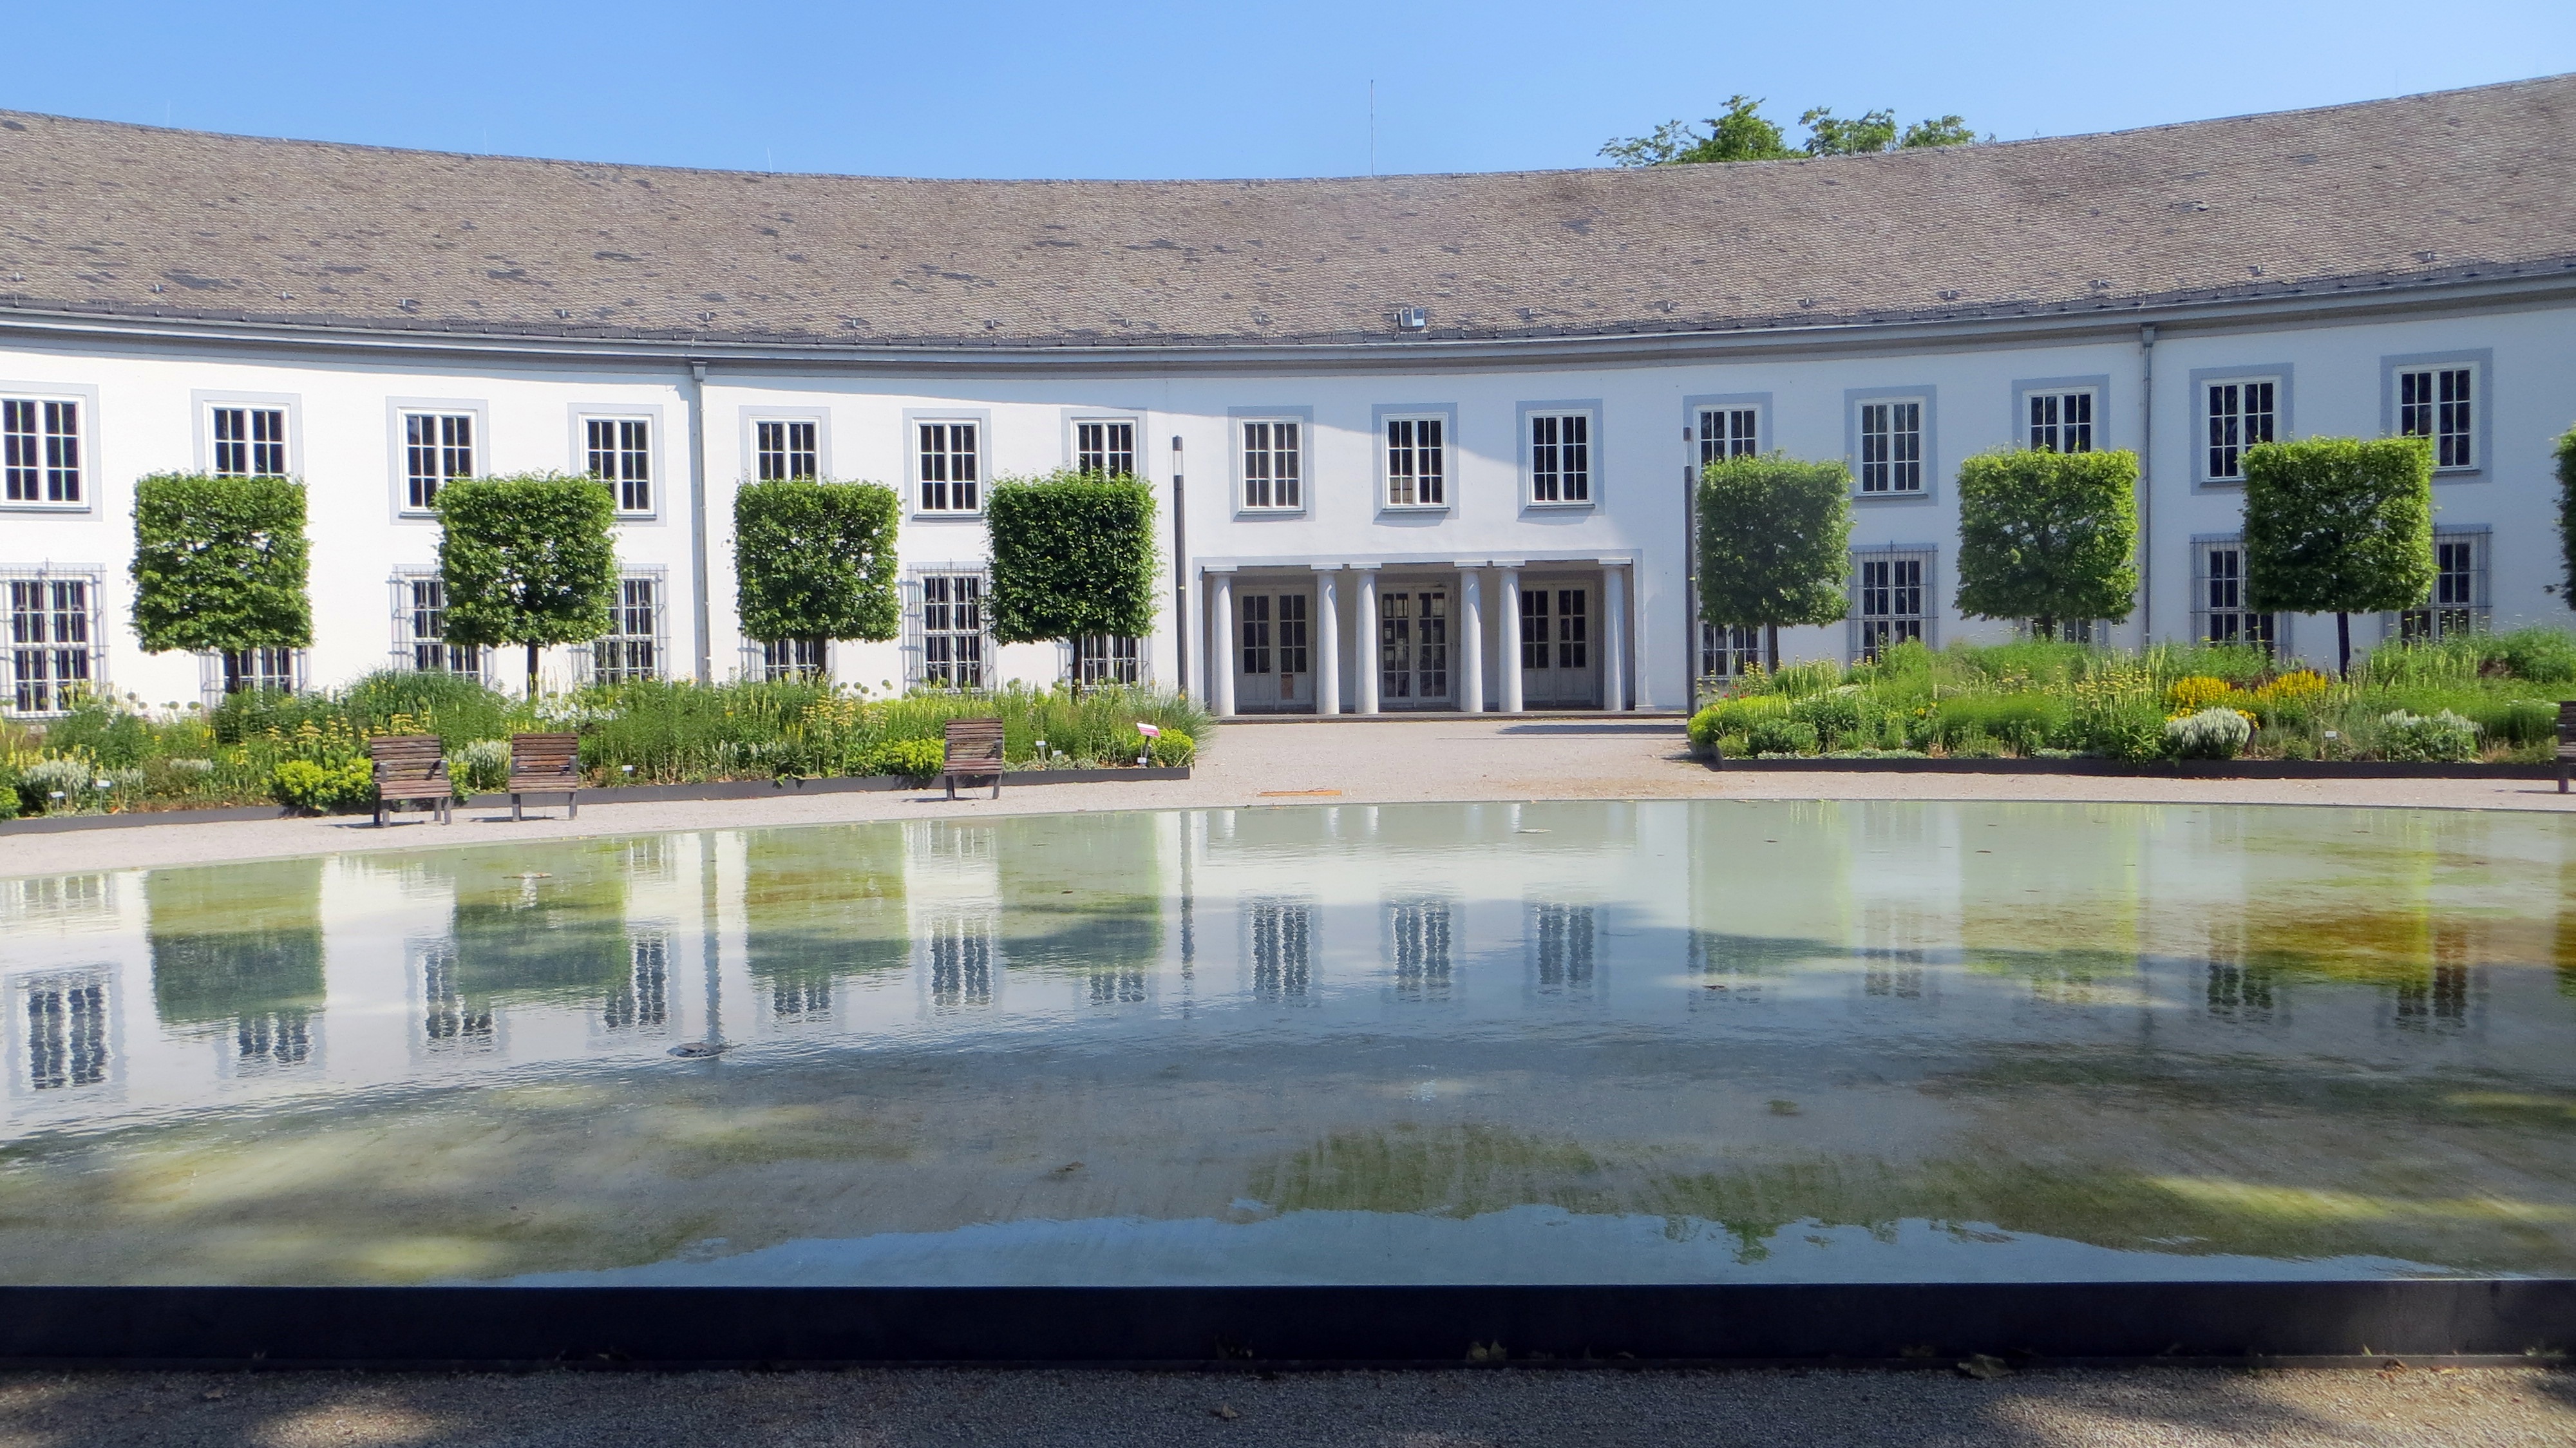
architecture, villa, mansion, building, palace, swimming pool, plaza, castle, facade, property, places of interest, courtyard, estate, koblenz, condominium, castle park, water reflection, reflecting pool, landscape architect